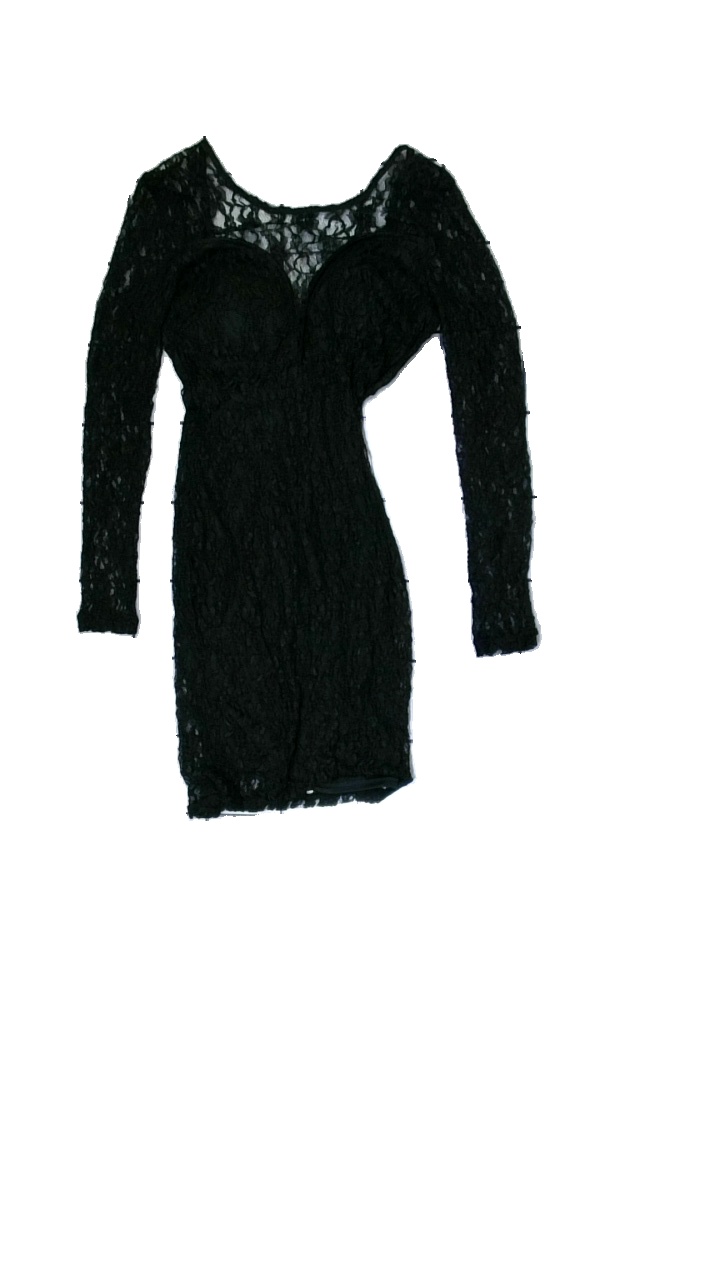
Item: Dress (Ladies)
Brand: Oneness
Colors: Black
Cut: Tight
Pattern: Lace
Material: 55% Polyester 45% Cotton
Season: All
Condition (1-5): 5
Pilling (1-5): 5
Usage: Reuse
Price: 50-100